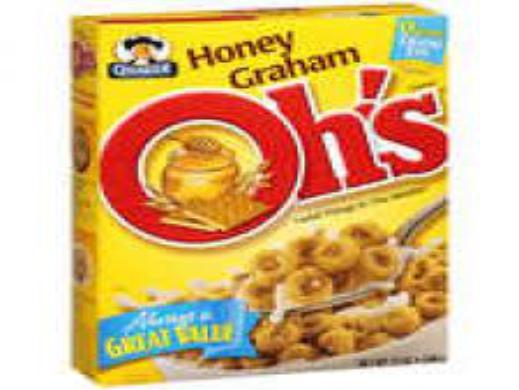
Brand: Honey Graham
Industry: Food